Einiosaurus

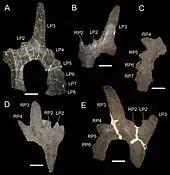
"Einiosaurus" parietal frill bones, including of holotype specimen (A, MOR 456 8-9-6-1)

At the time of the expeditions, it was assumed that all horned dinosaur fossils found in the reservation belonged to a single species, especially as they came from a limited geological time period, its duration estimated at about half a million years. In the 1920s, George Freyer Sternberg had already found ceratopsid bones there, that were named as a second species of "Styracosaurus": "Styracosaurus ovatus". The material had been rather limited and the validity of this species had been doubted, some considering it a "nomen dubium". The abundant new remains seemed to prove that the species was real, also because it clearly differed from the type species of "Styracosaurus", "Styracosaurus albertensis". The comprehensive taphonomic study by Raymond Robert Rogers from 1990 however, did not commit itself fully to this identification, merely mentioning a "Styracosaurus" sp. Rogers had joined the expedition in 1987. This reflected the fact that the expedition members had started to take the possibility into account that the species was completely new to science, informally referring to it as "Styracosaurus makeli" in honour of Bob Makela, who had died in a traffic accident in June 1987. In 1990, this name, as an invalid "nomen nudum" because it lacked a description, appeared in a photo caption in a book by Stephen Czerkas.